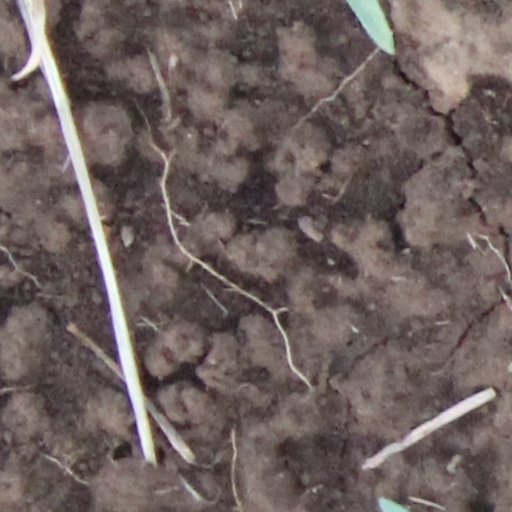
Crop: wheat